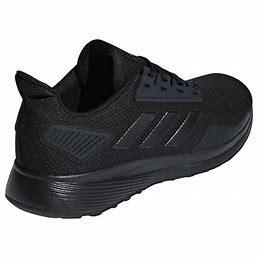
Brand: Adidas
Model: Duramo 9